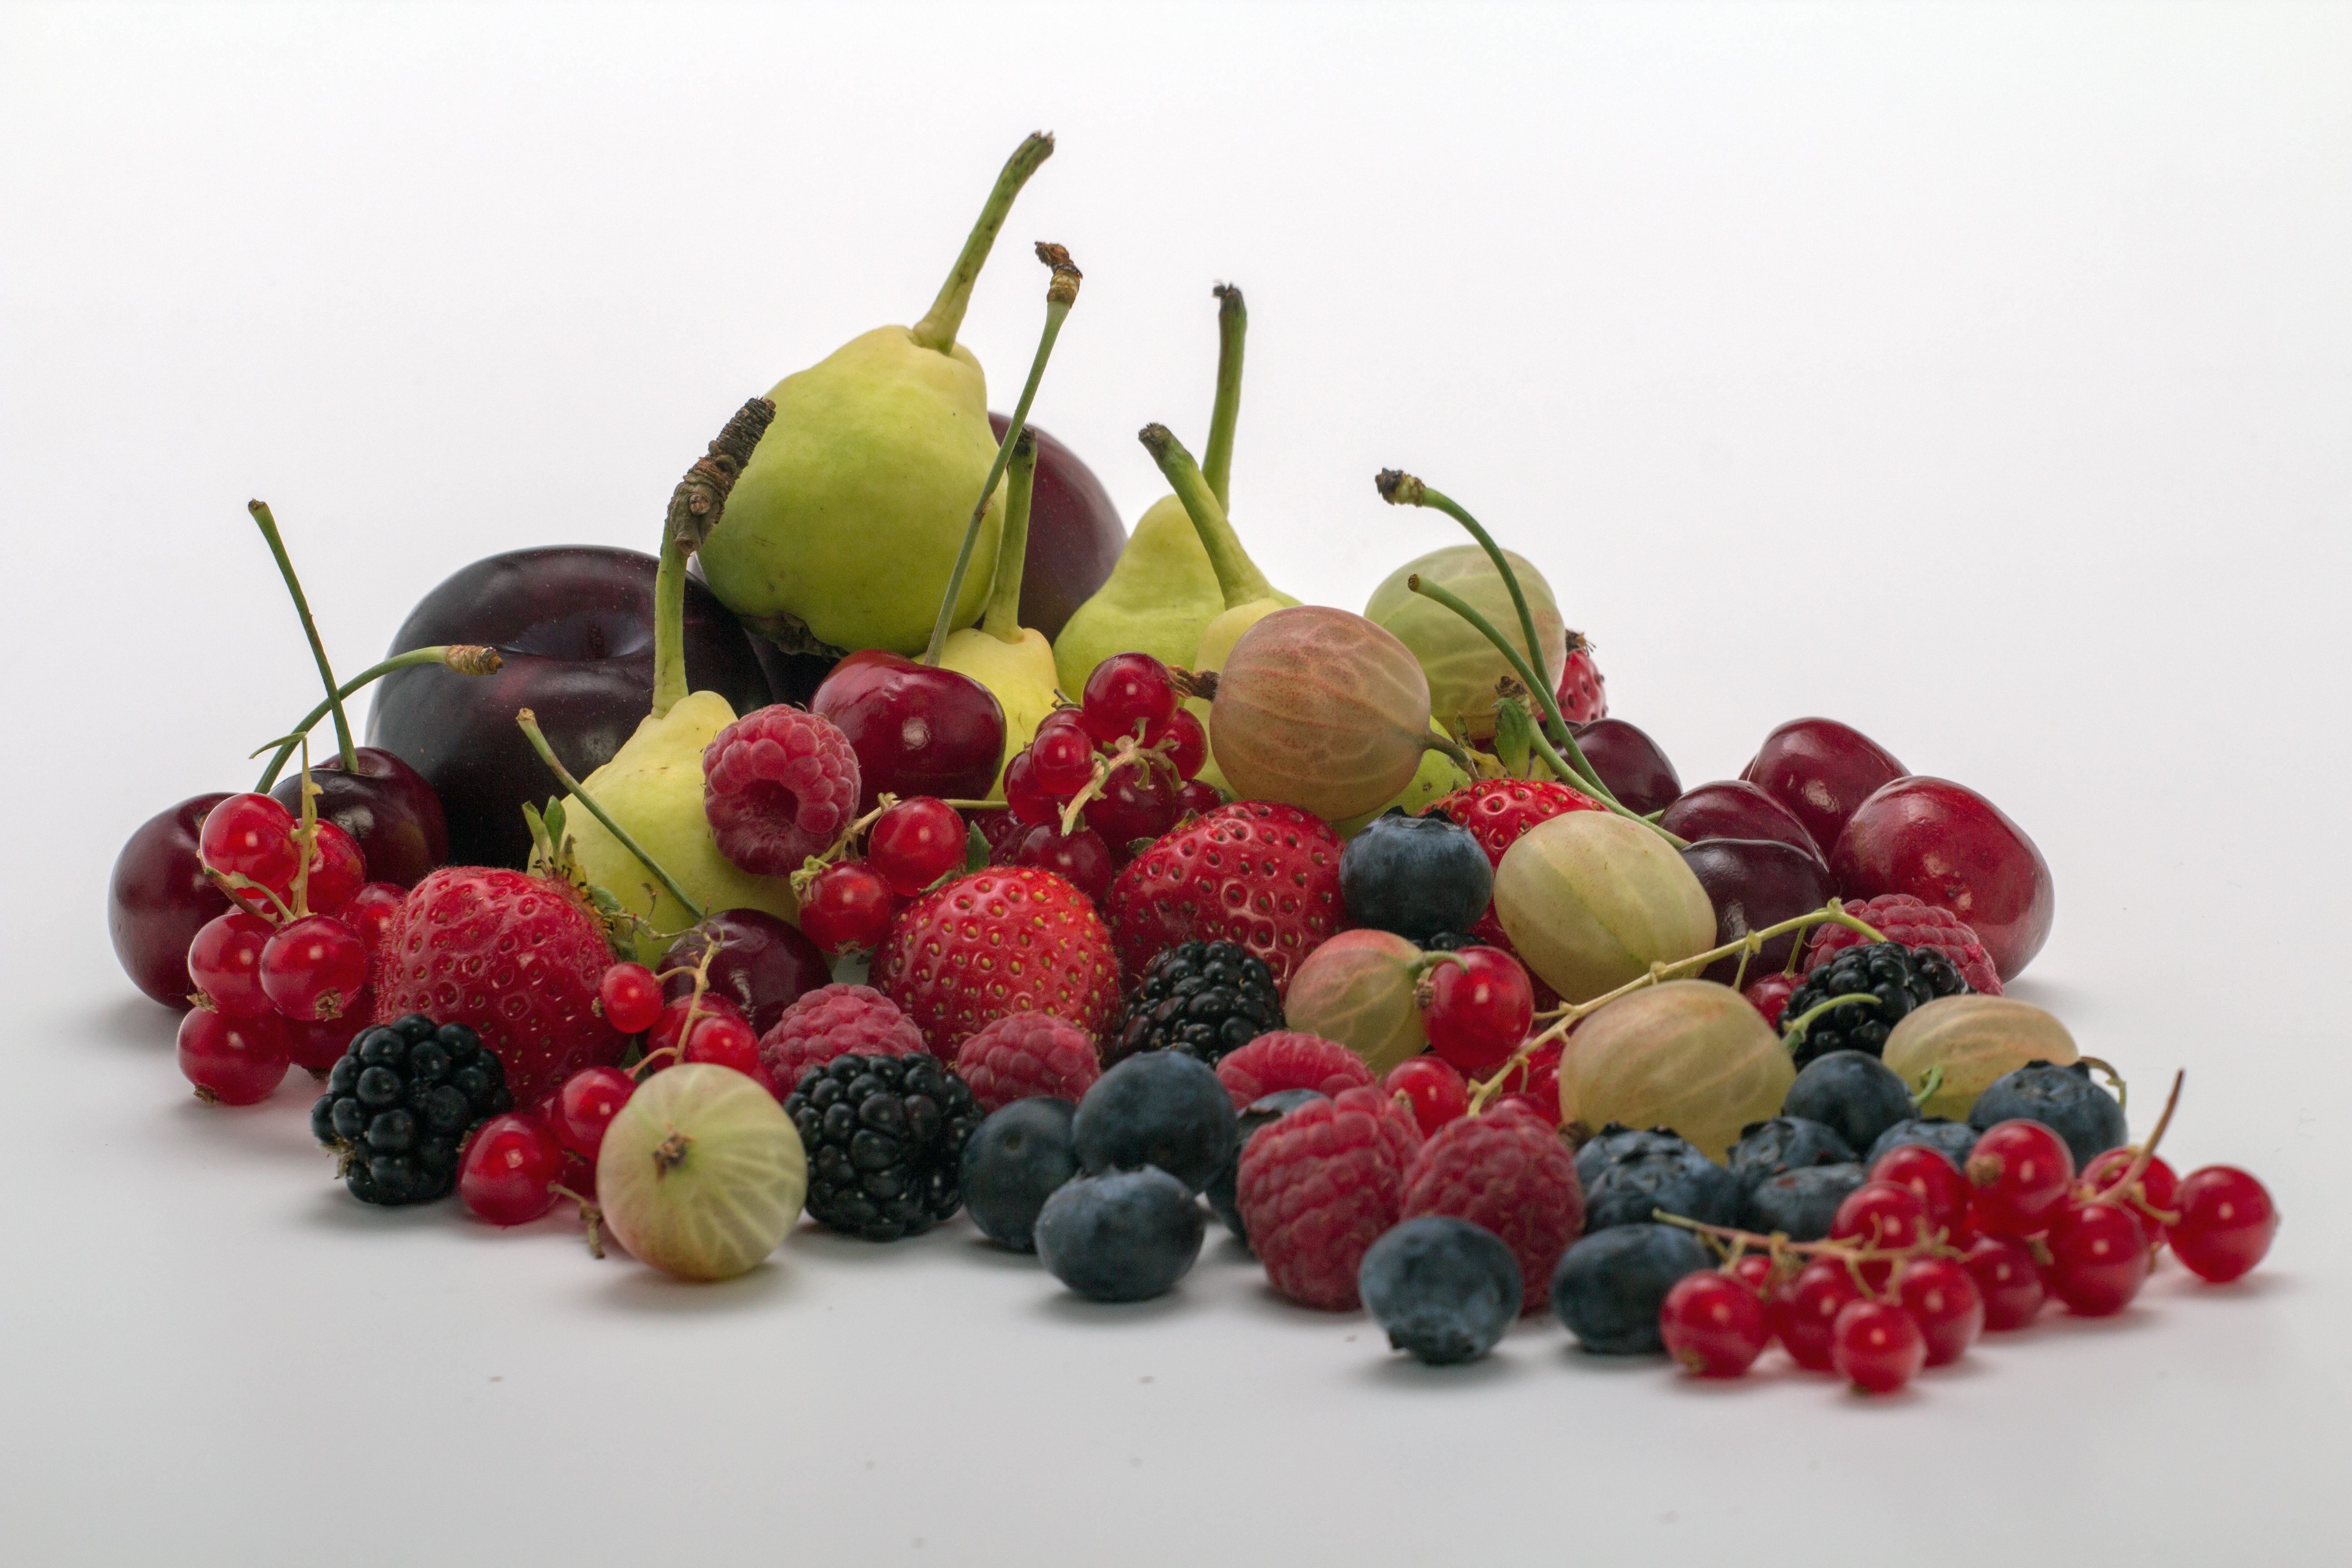
branch, plant, fruit, berry, food, produce, still life, berries, blueberries, pears, raspberries, fruits, floristry, cherries, blackberries, gooseberries, frutti di bosco